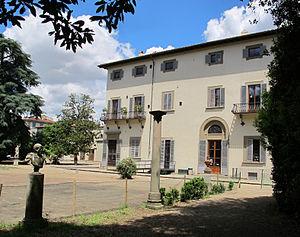
Cet article dresse la liste des établissements scolaires du réseau de la Mission laïque française, également appelé réseau mlfmonde, qui, en 2017, scolarisait, dans 38 pays, environ 60 000 élèves suivant un enseignement laïque, plurilingue et interculturel dans 109 écoles, collèges ou lycées à programme français.
L'École française de Florence – Mlf Lycée Victor Hugo ou École française de Florence ou Lycée Victor Hugo de Florence est un établissement d'enseignement français à l'étranger situé à Florence en Italie, créé en 1976 et faisant partie depuis 2007 du réseau mlfmonde de la Mission laïque française. L'école est située, depuis 2012, au Palazzo Venturi Ginori, via della Scala.